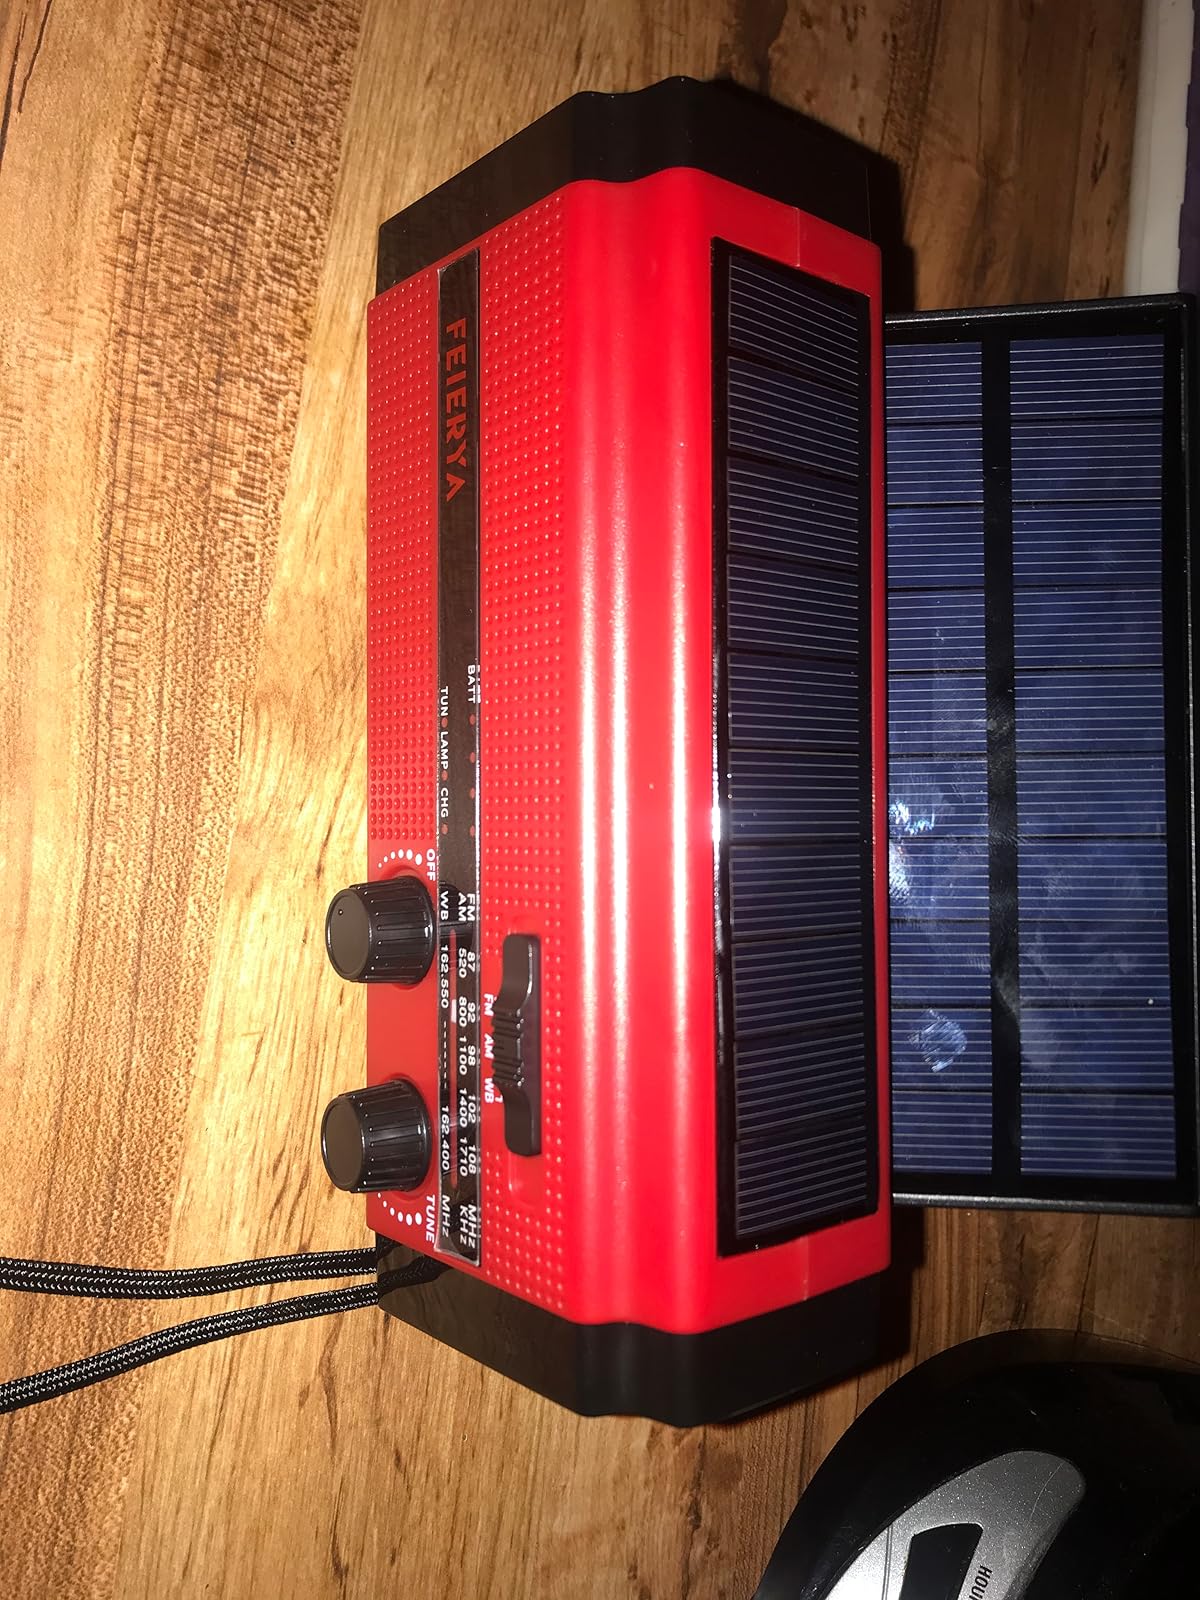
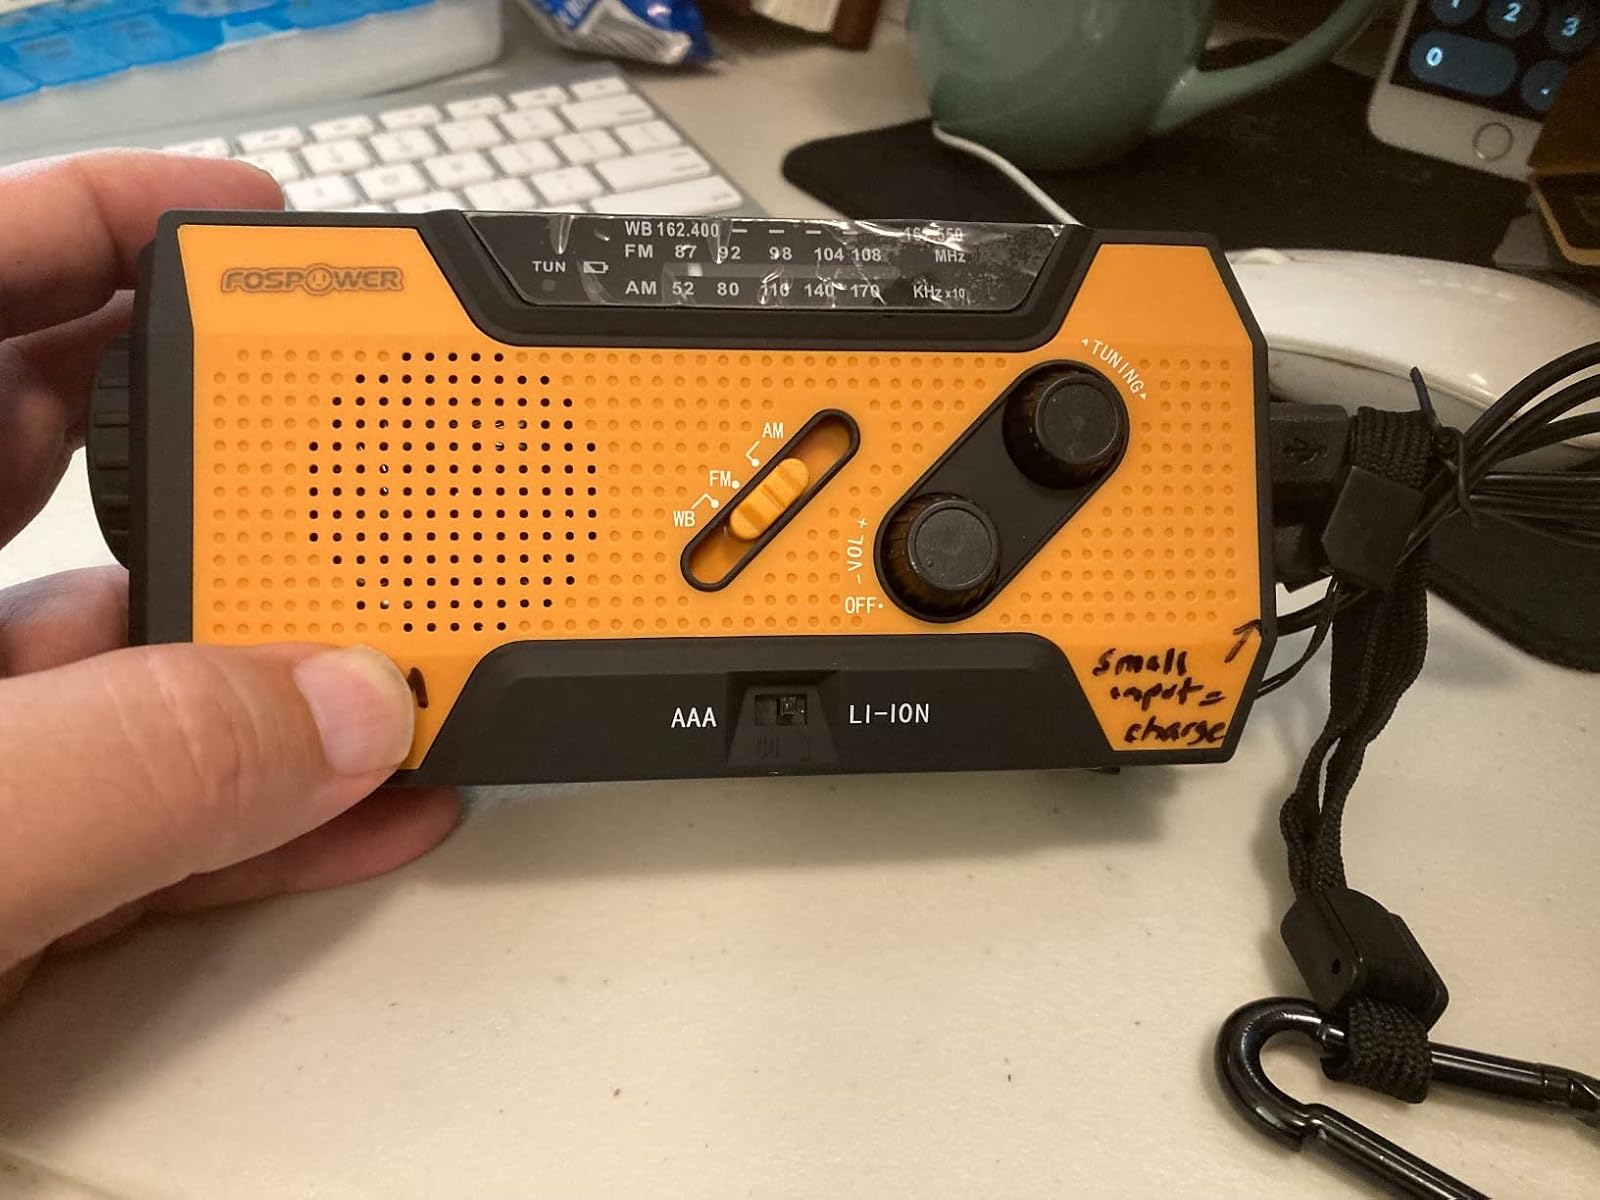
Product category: radio
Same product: no